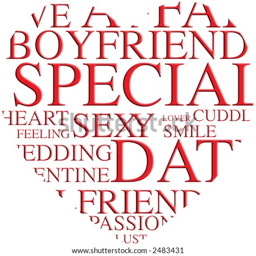
a heart shaped text box in warm red